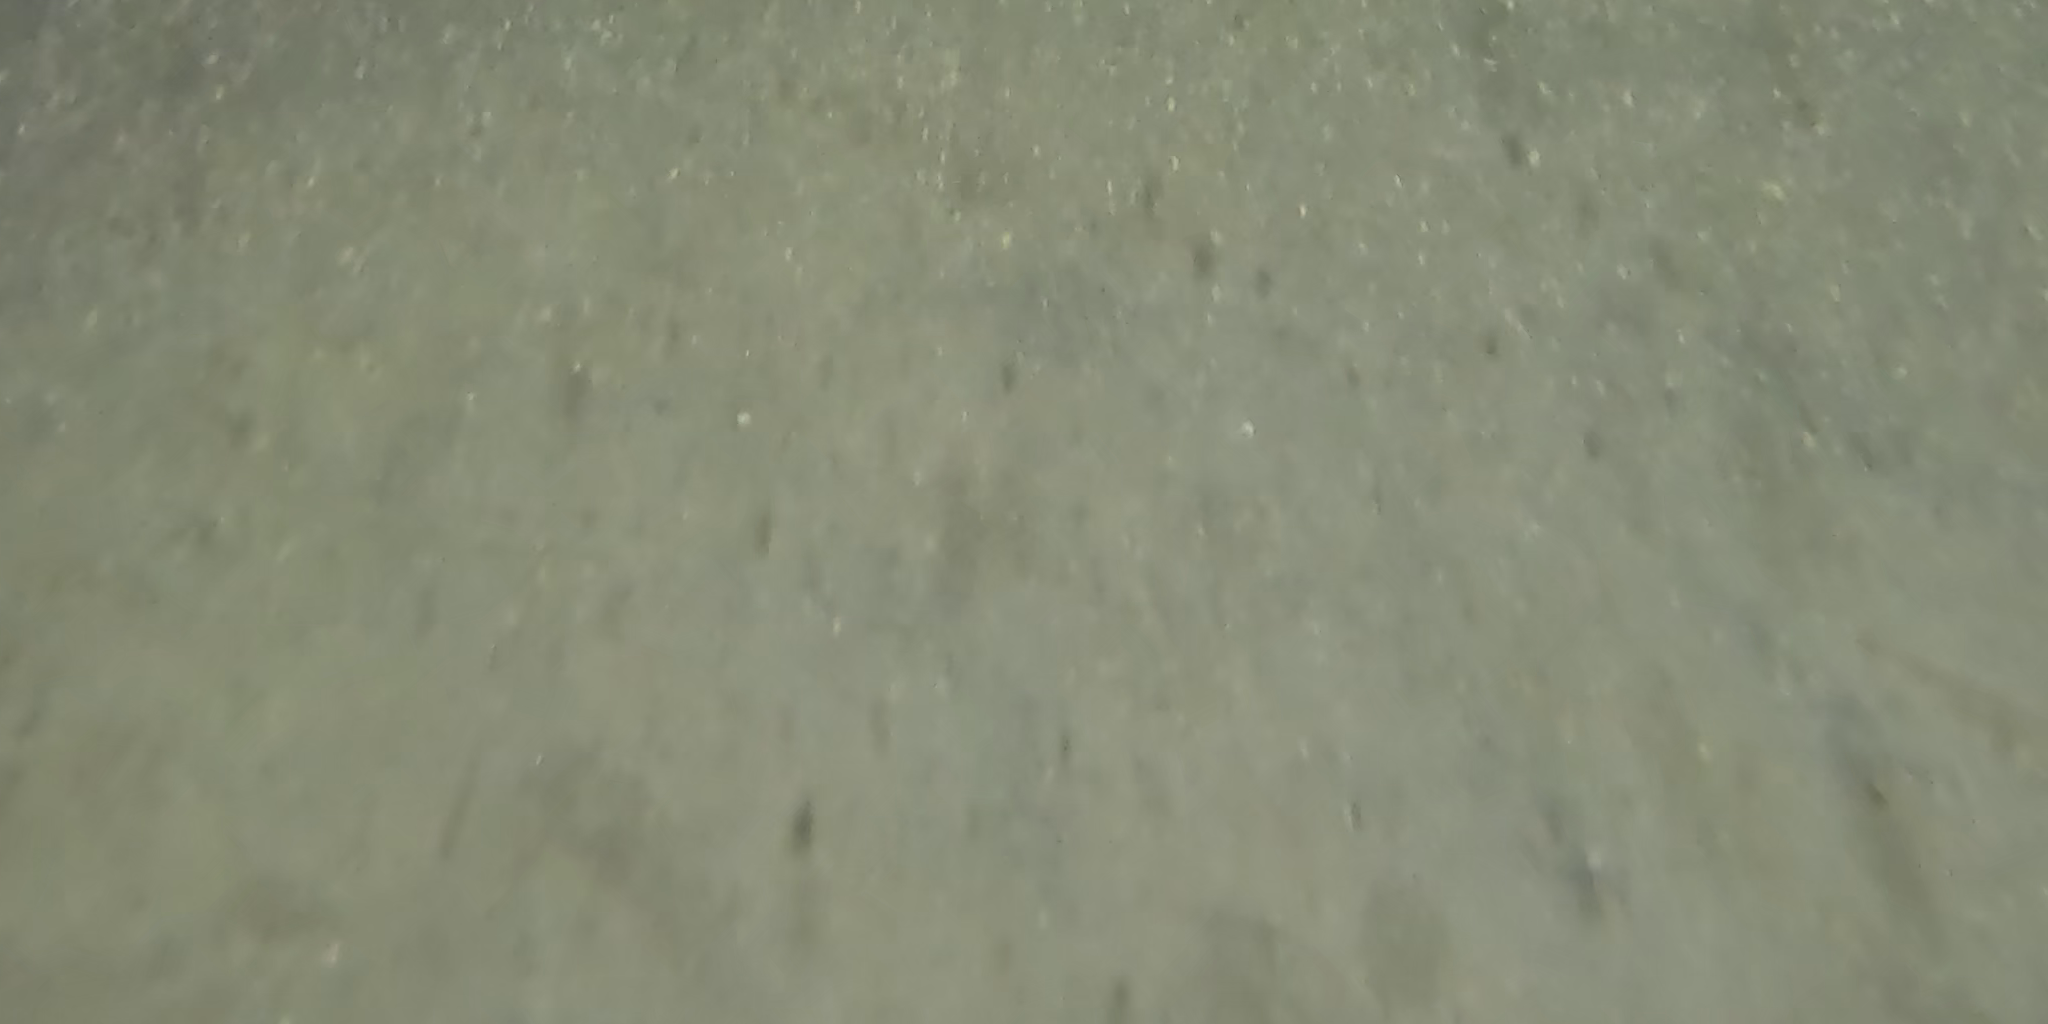
Seabed habitat: sand